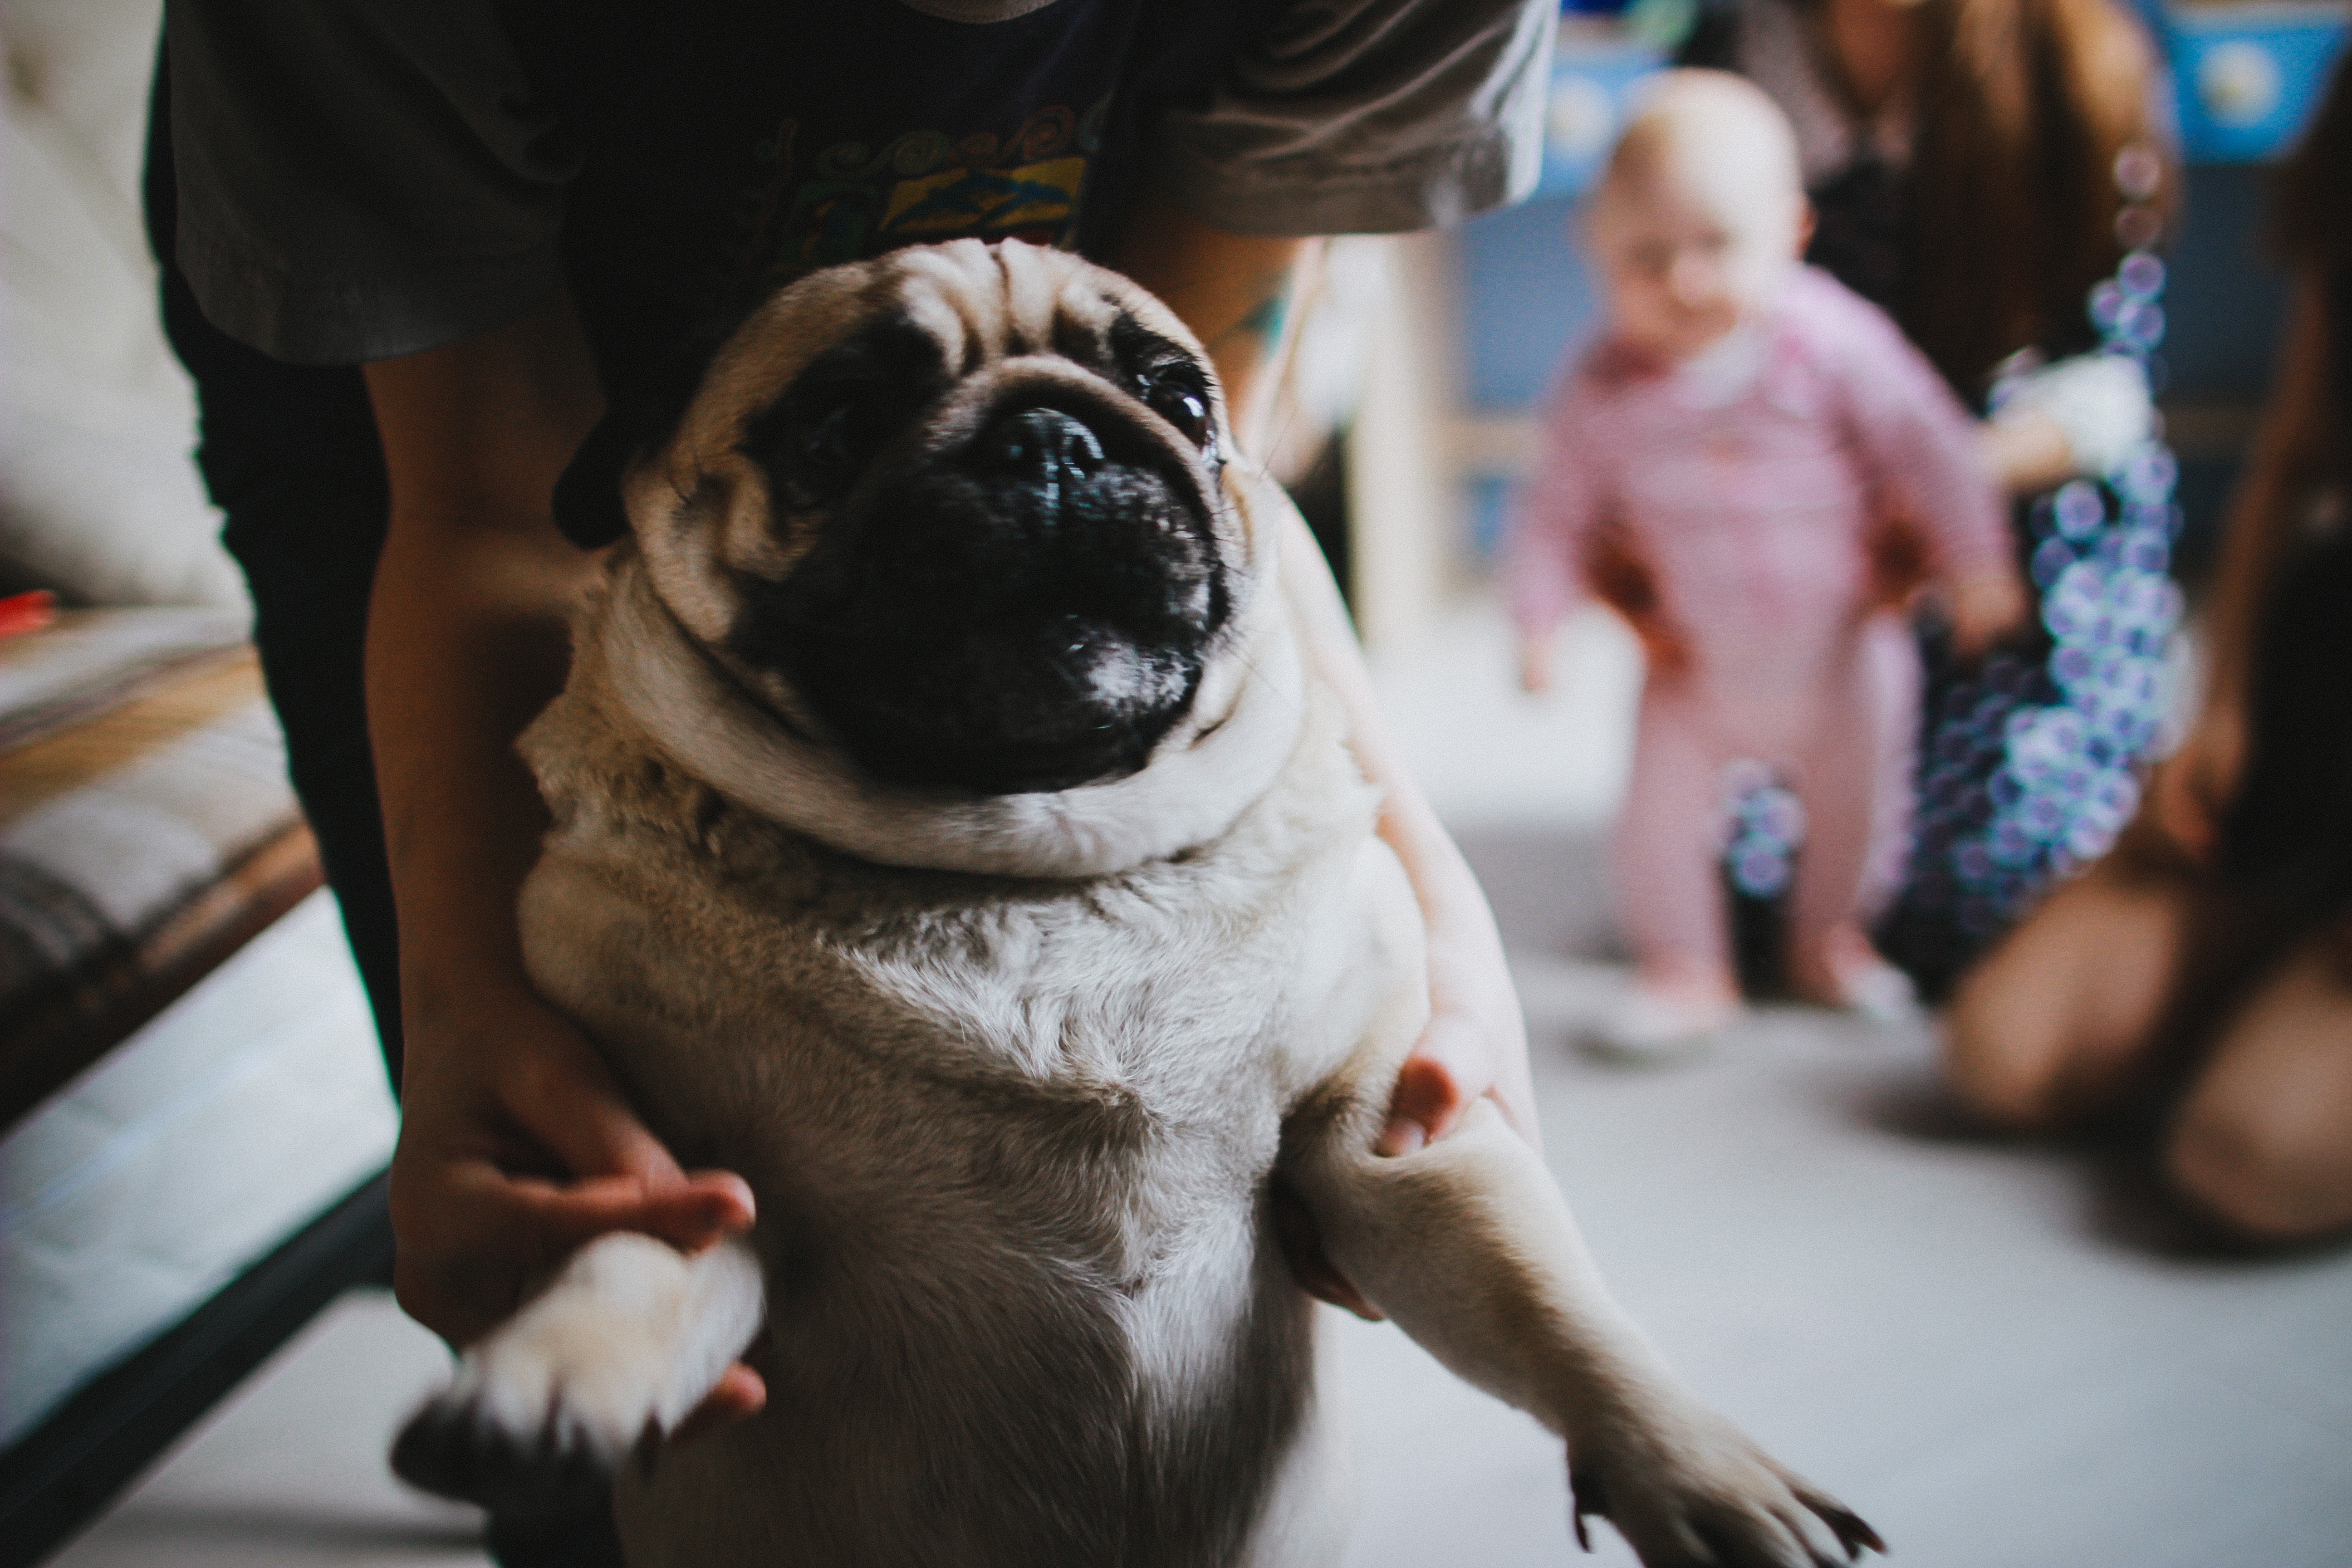
puppy, dog, mammal, pug, dog like mammal